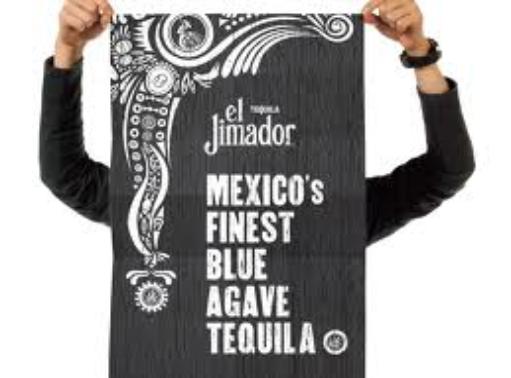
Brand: El Jimador
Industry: Food